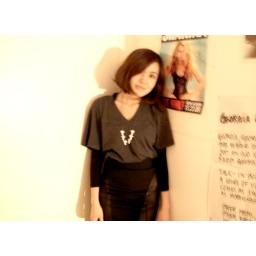
alex & chloe white cross necklace. torn by ronny kobo grey shoulder-pad v-neck tee. bcbg black mini skirt 1